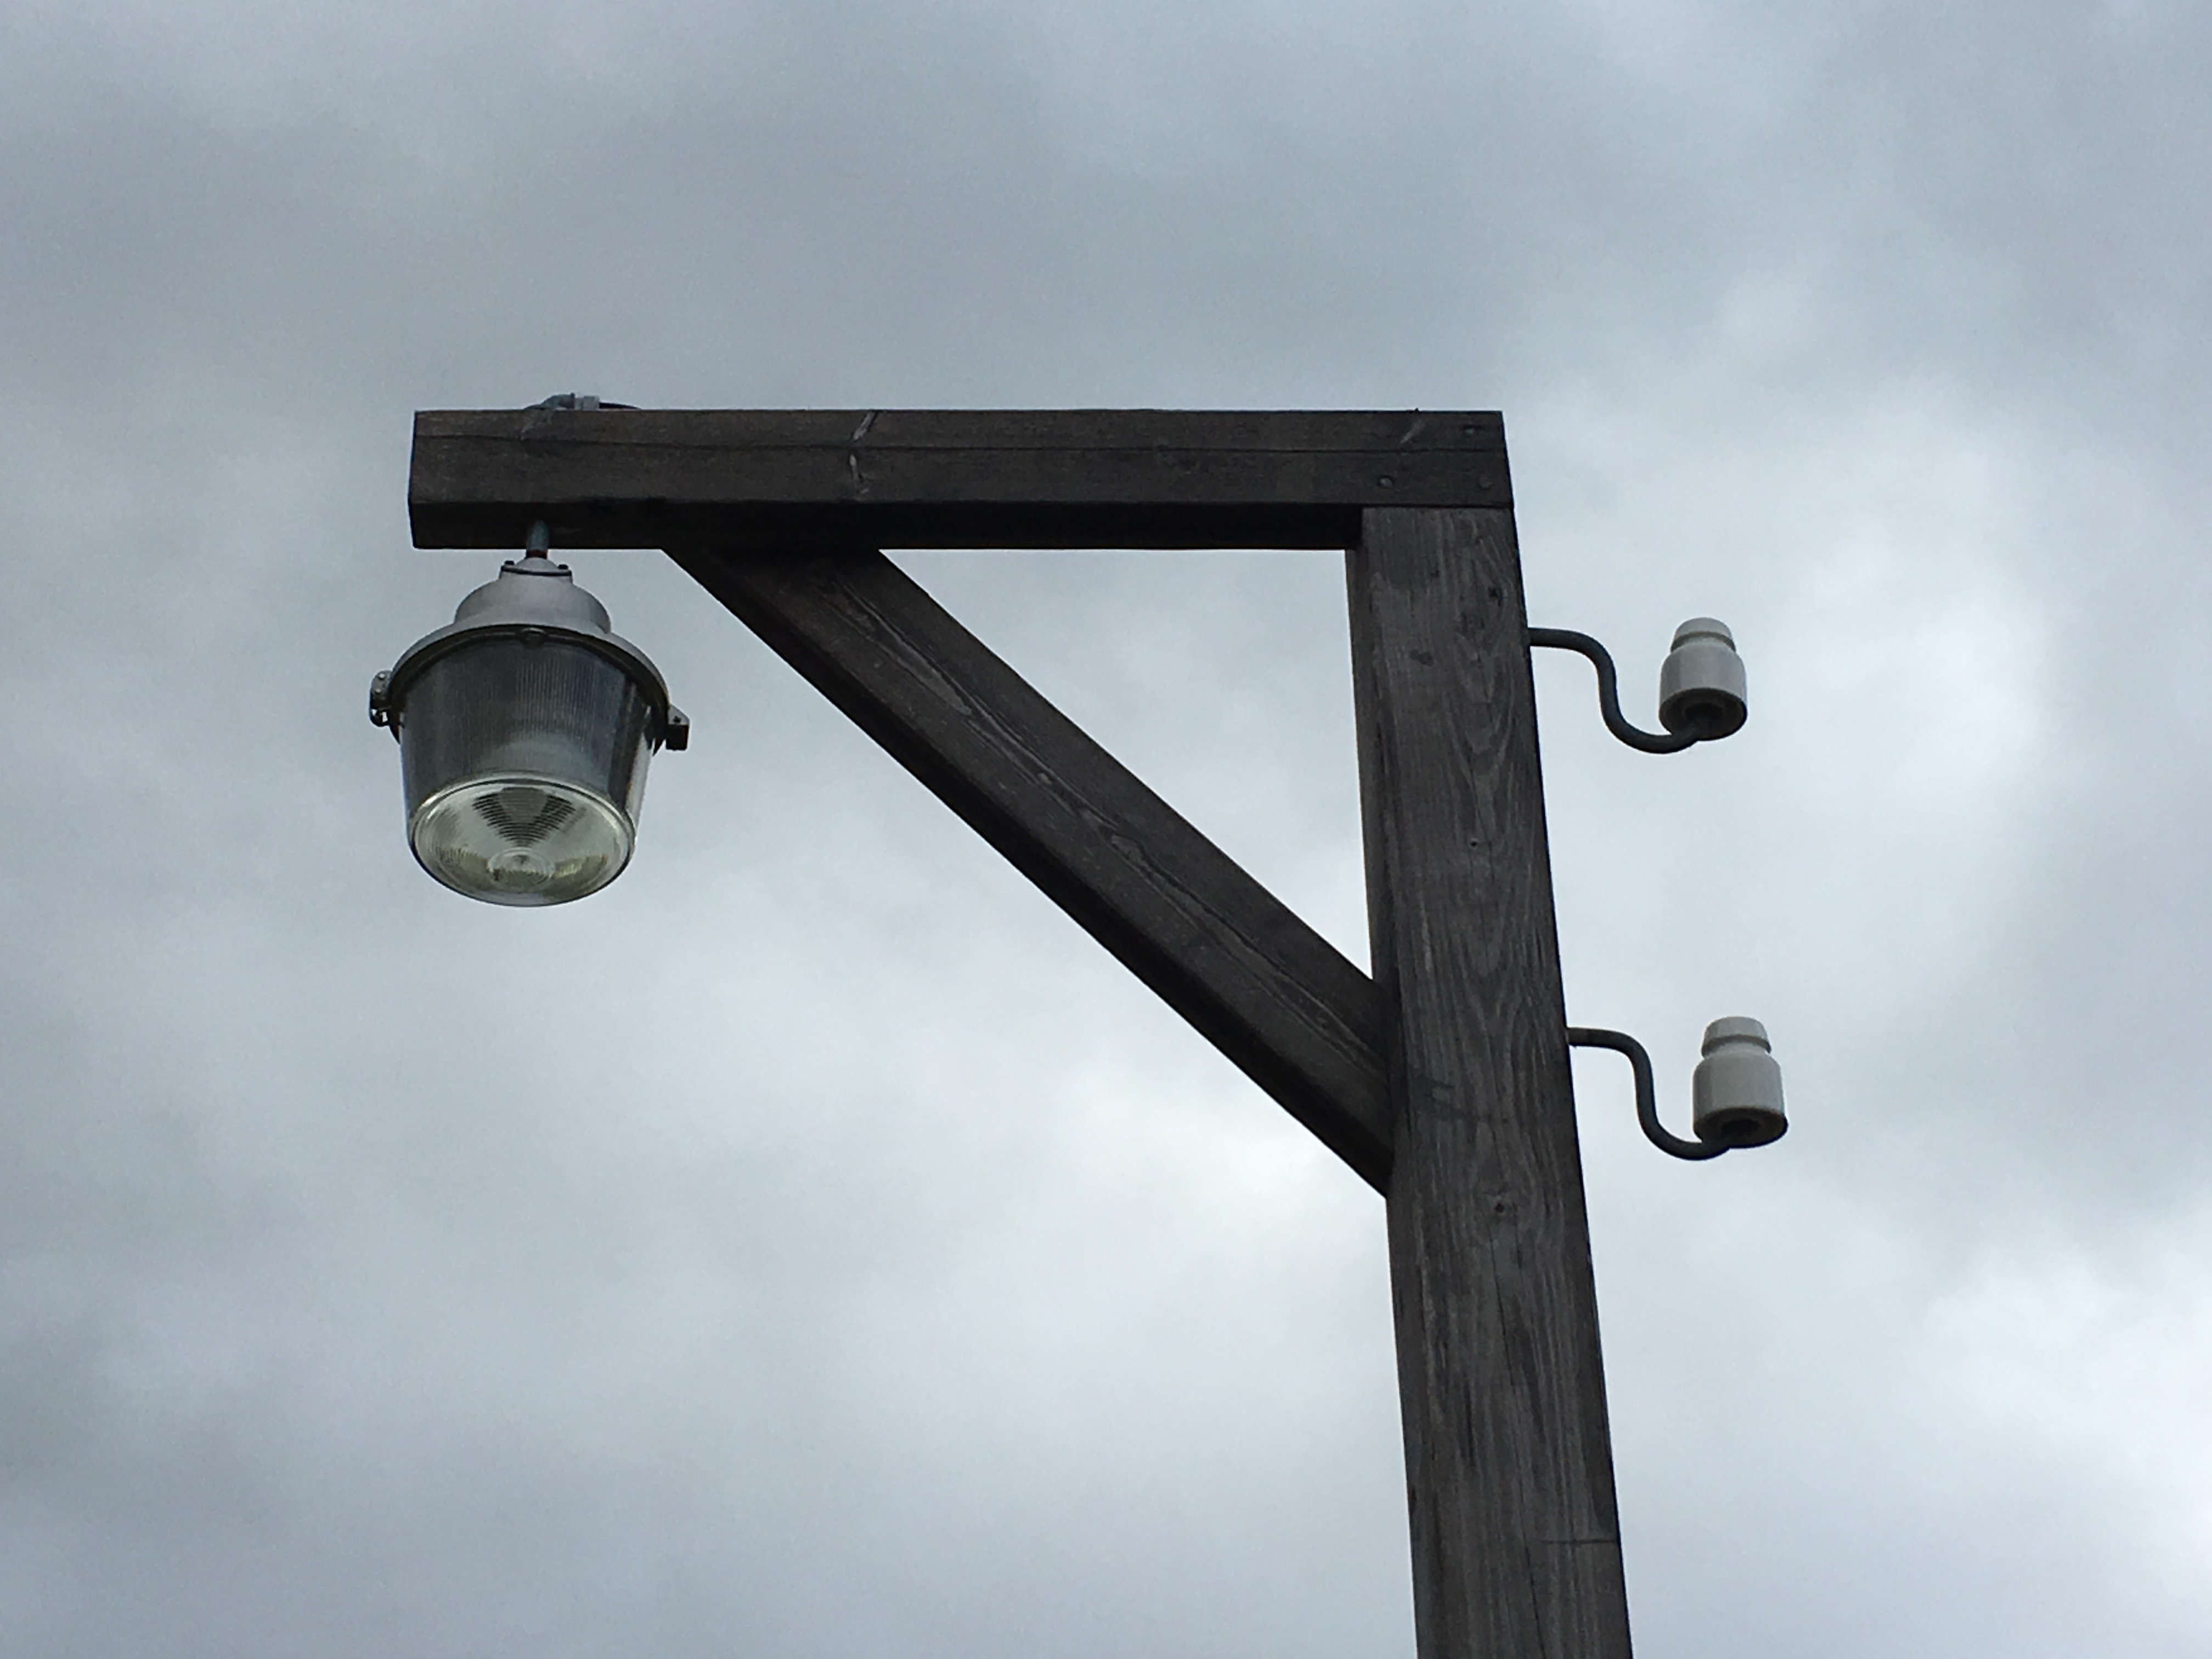
light, sky, blue, street light, lighting, traffic light, light fixture